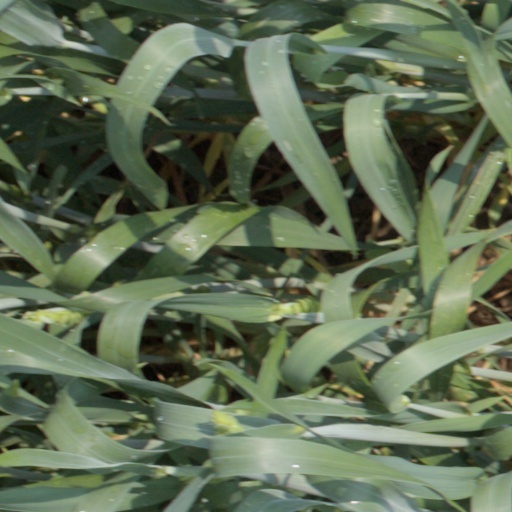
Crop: wheat